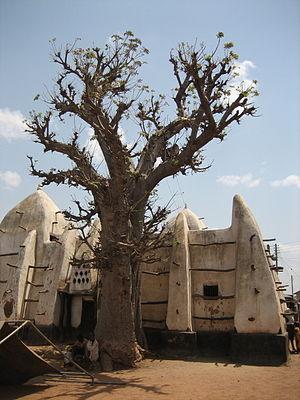
L'architecture soudanaise, ou soudano-sahelienne, est un type d'architecture rencontrée en Afrique de l'Ouest et principalement au Mali dans la région correspondant à ce qui a formé le Soudan français.